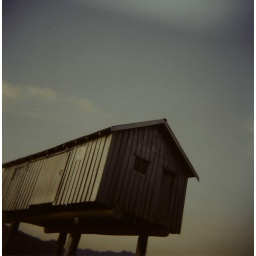
house in the sky